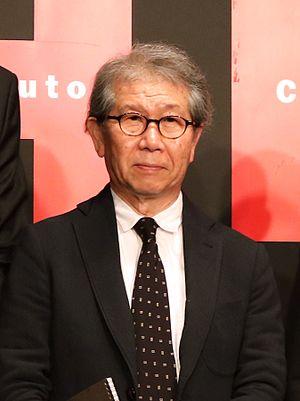
Riken Yamamoto, né en 1945 à Pékin en Chine, est un architecte japonais. Il défend une architecture qui doit être constituée par l’accumulation de compositions diverses.